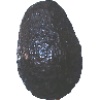
Label: avocado